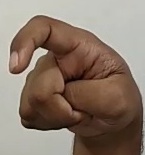
ASL sign: X